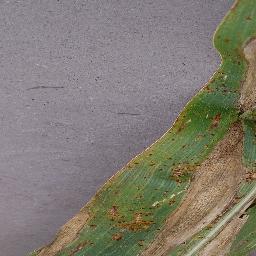
Label: Corn___Northern_Leaf_Blight